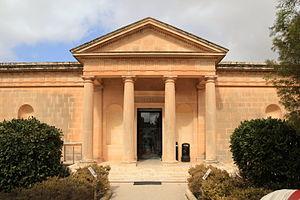
La Domus Romana est un site archéologique, situé entre Mdina et Rabat, qui correspond à une ancienne domus romaine datée du Iᵉʳ siècle av. J.-C., et sur lequel fut plus tard établie une nécropole musulmane au XIIᵉ siècle. Sa découverte accidentellement en 1881 a été un tournant dans le développement de l'archéologie maltaise. Le lieu accueille dès 1882 le musée des antiquités romaines de l'archipel maltais.